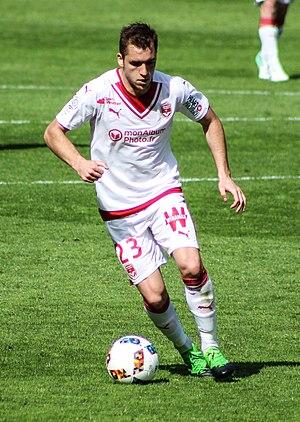
Valentín Vada, né le 6 mars 1996 à Santa Fe, est un footballeur italo-argentin évoluant au poste de milieu relayeur à l'UD Almeria.